Central Park (San Mateo)

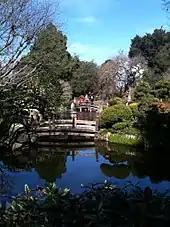
View of pond and bridges.

The children's playground at Central Park features a wood-and-steel play structure along with steel climbing equipment in a large sandbox. A nearby miniature railway runs in a loop.